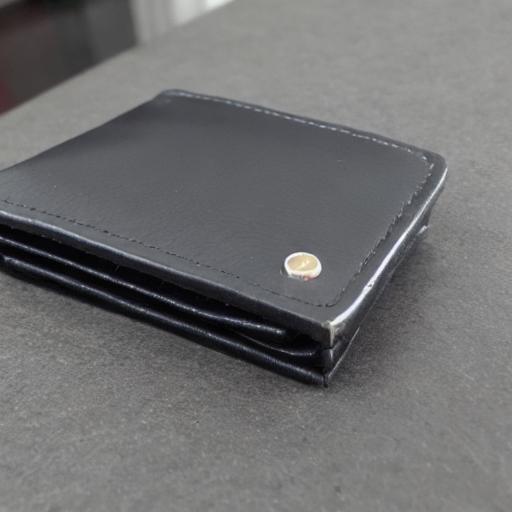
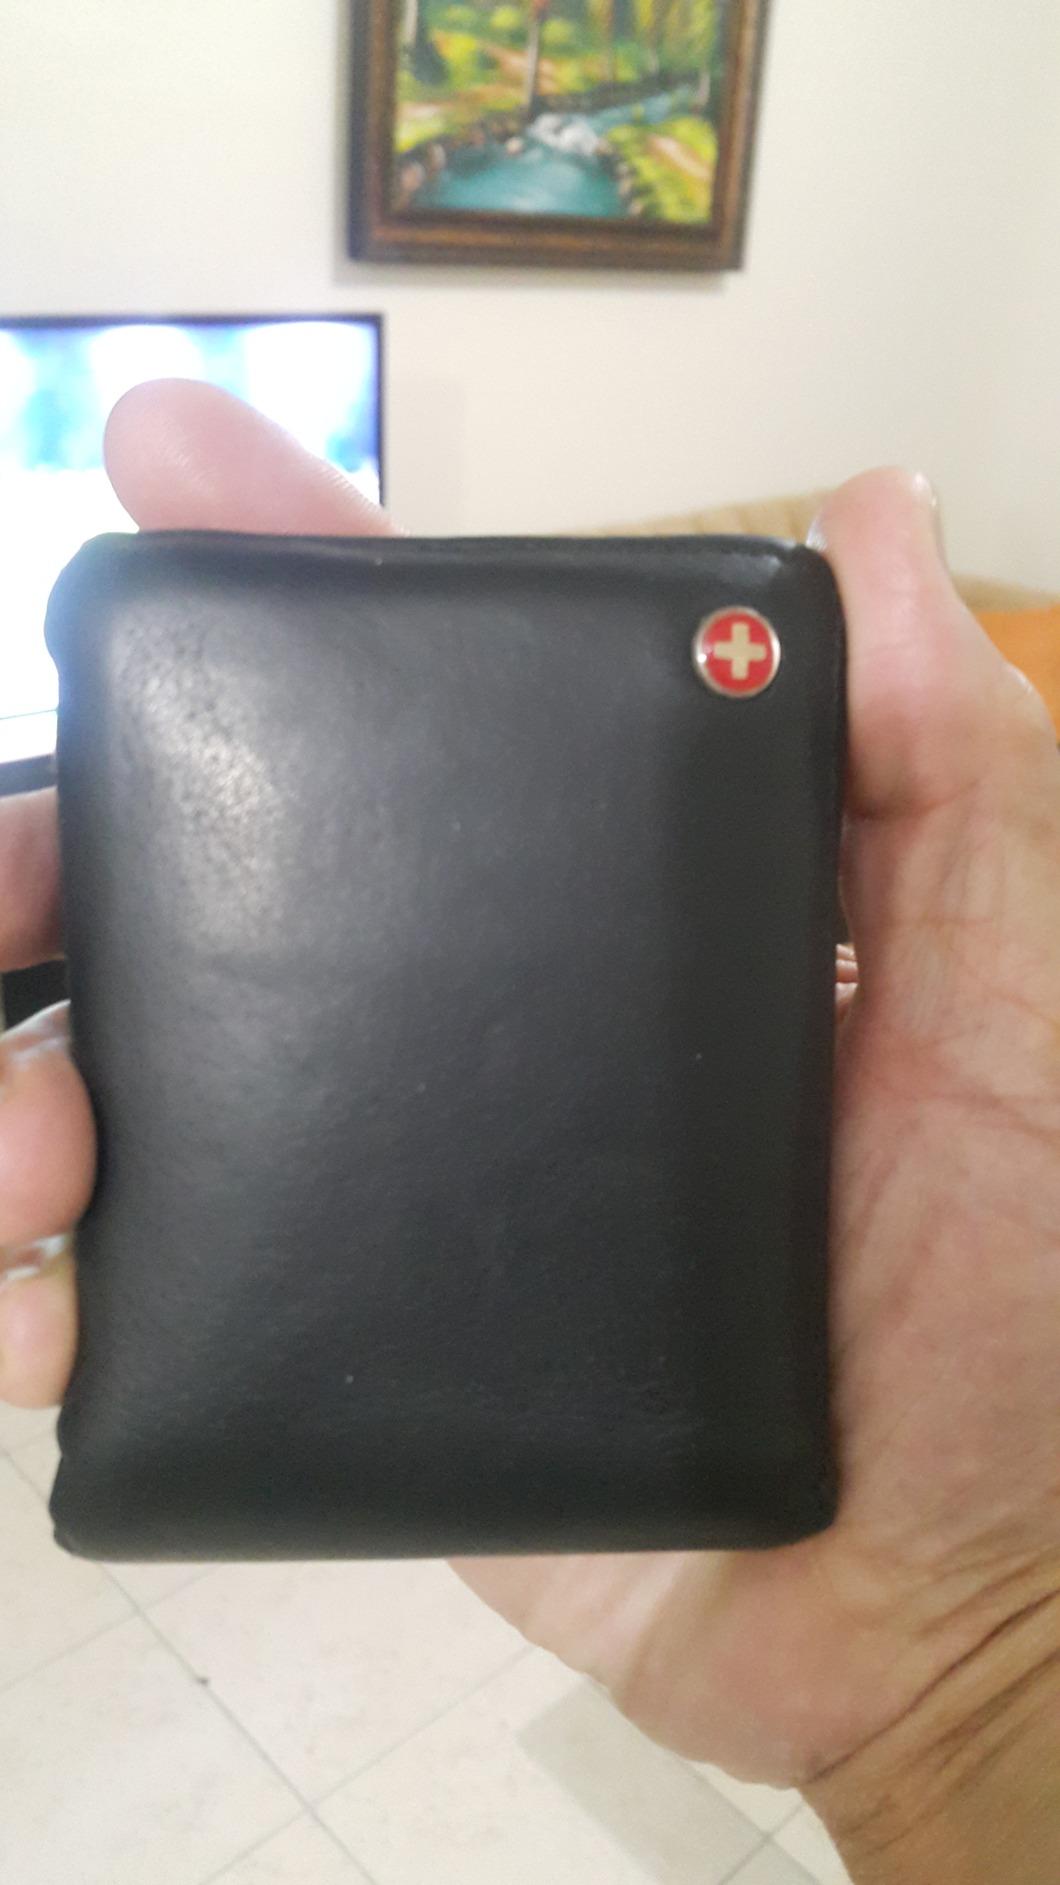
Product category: accessories_wallet
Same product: no